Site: brandenburg
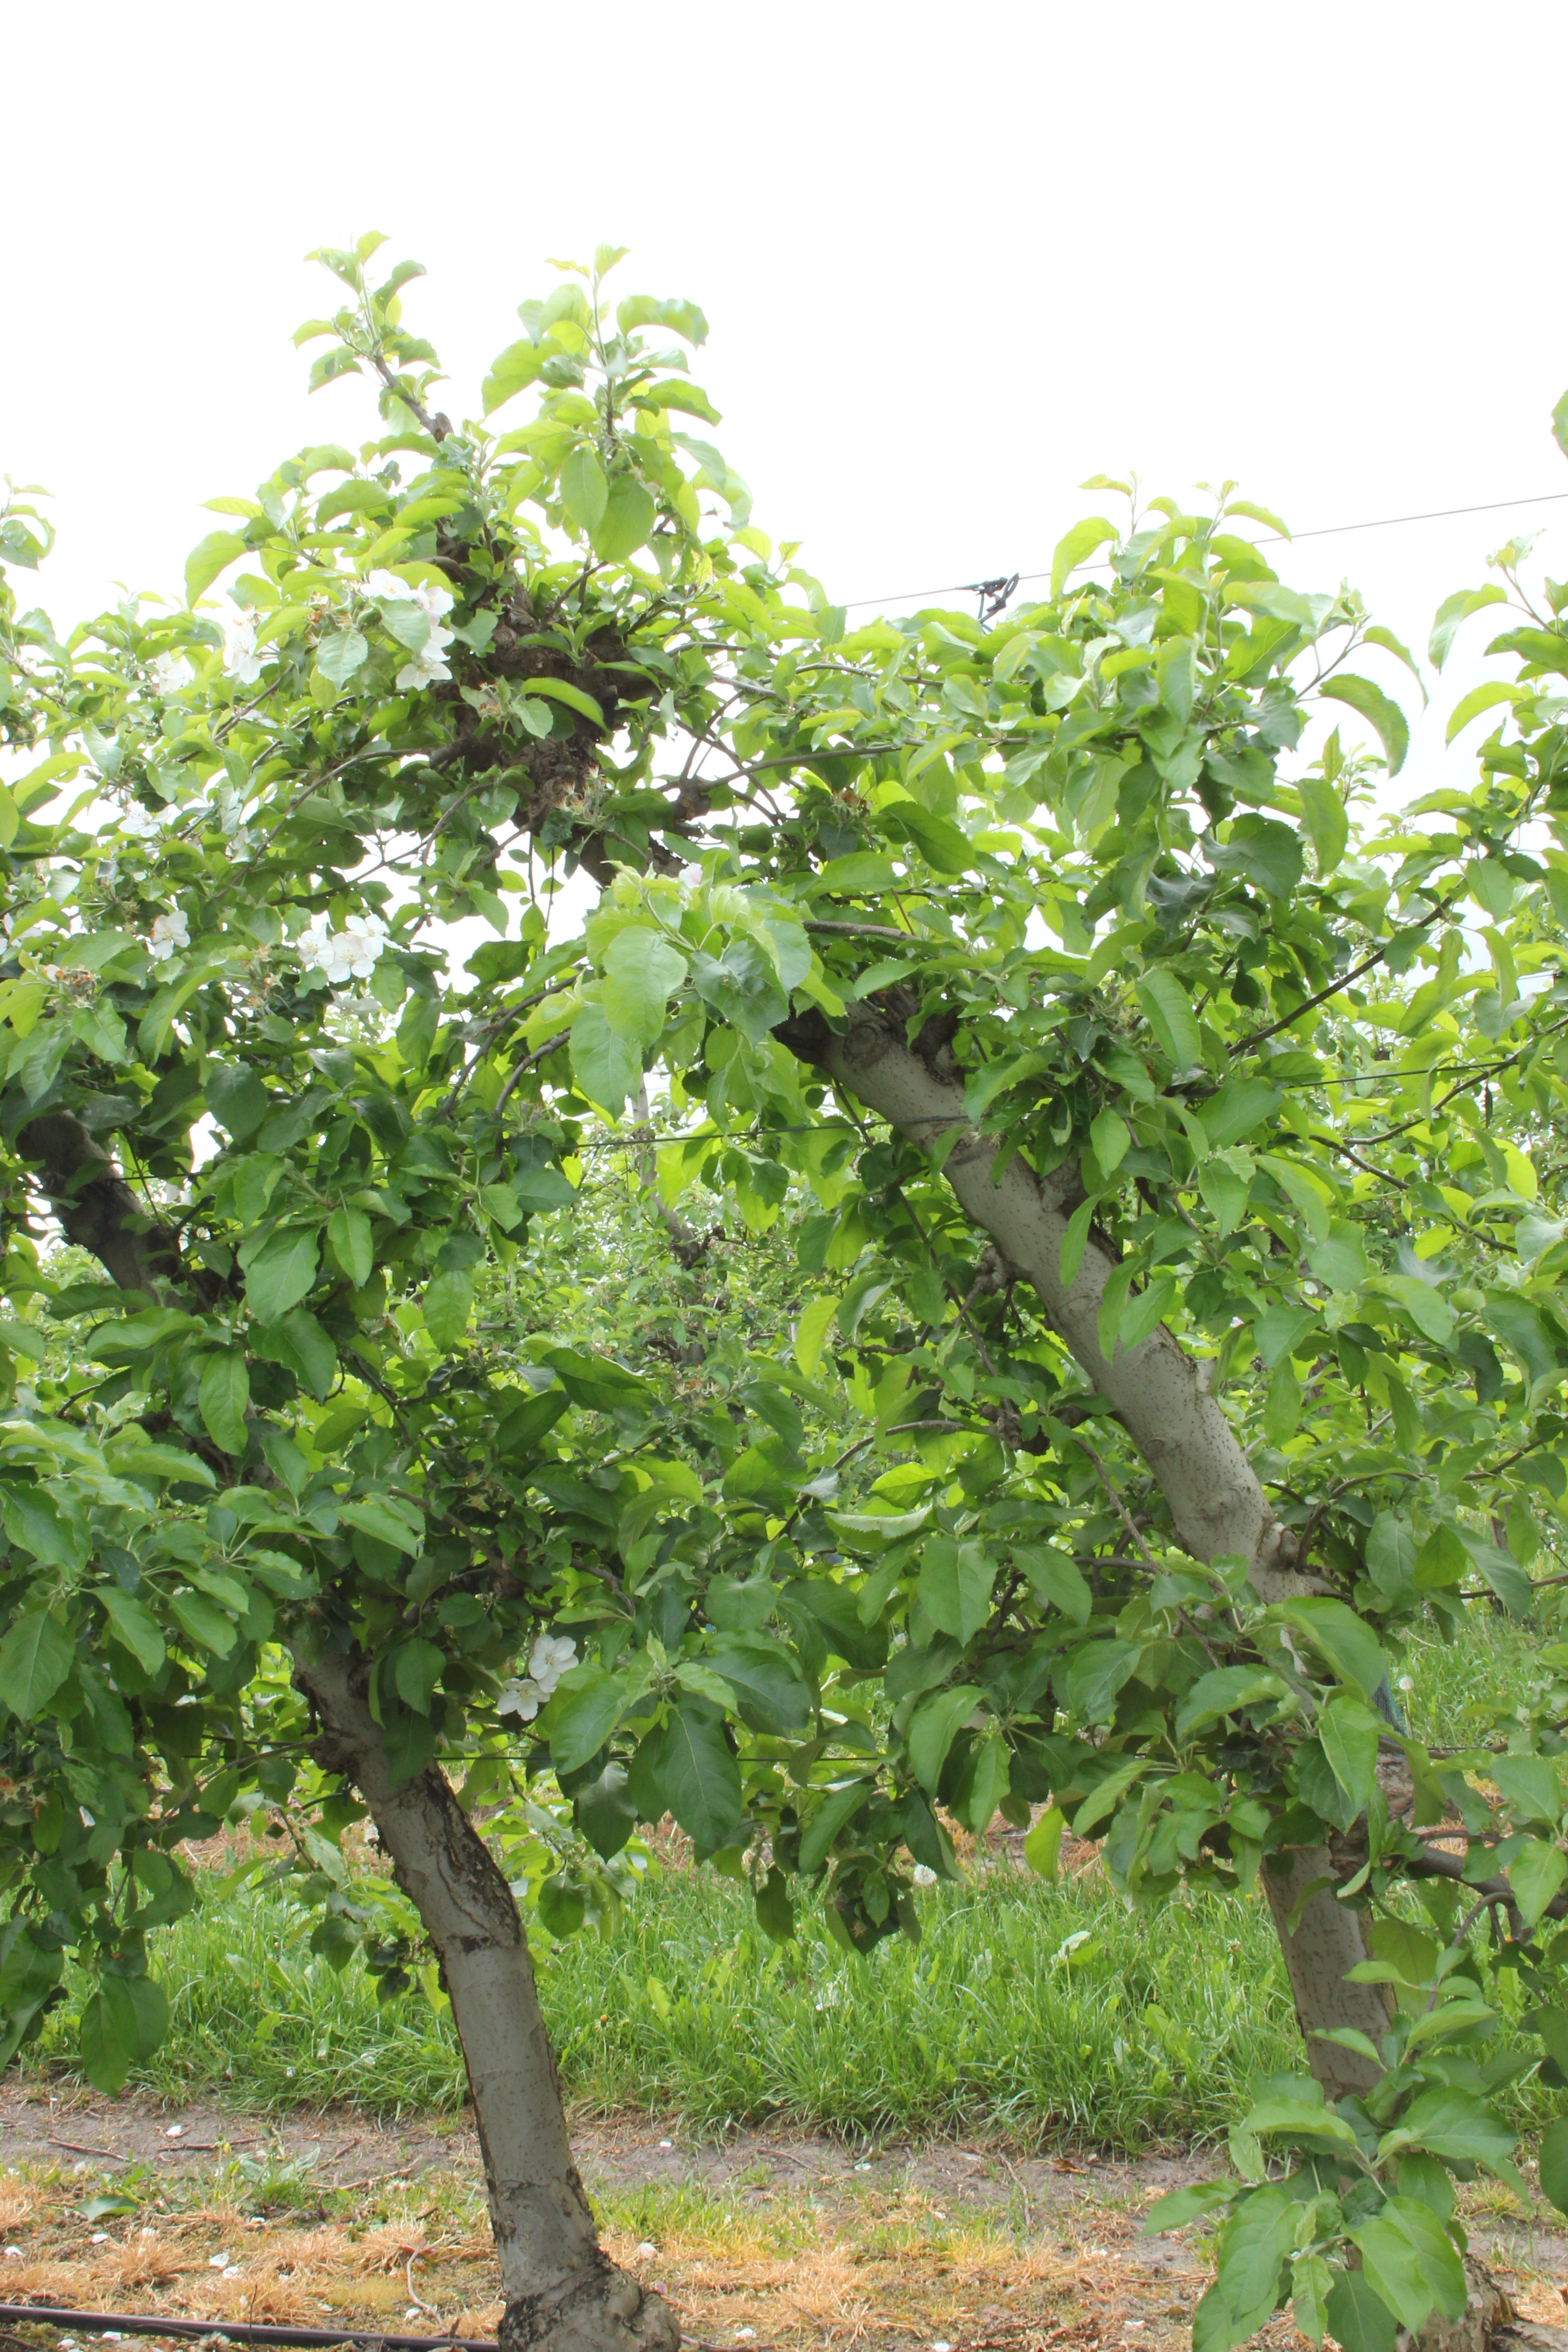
Growth stage (BBCH 67): Flowering